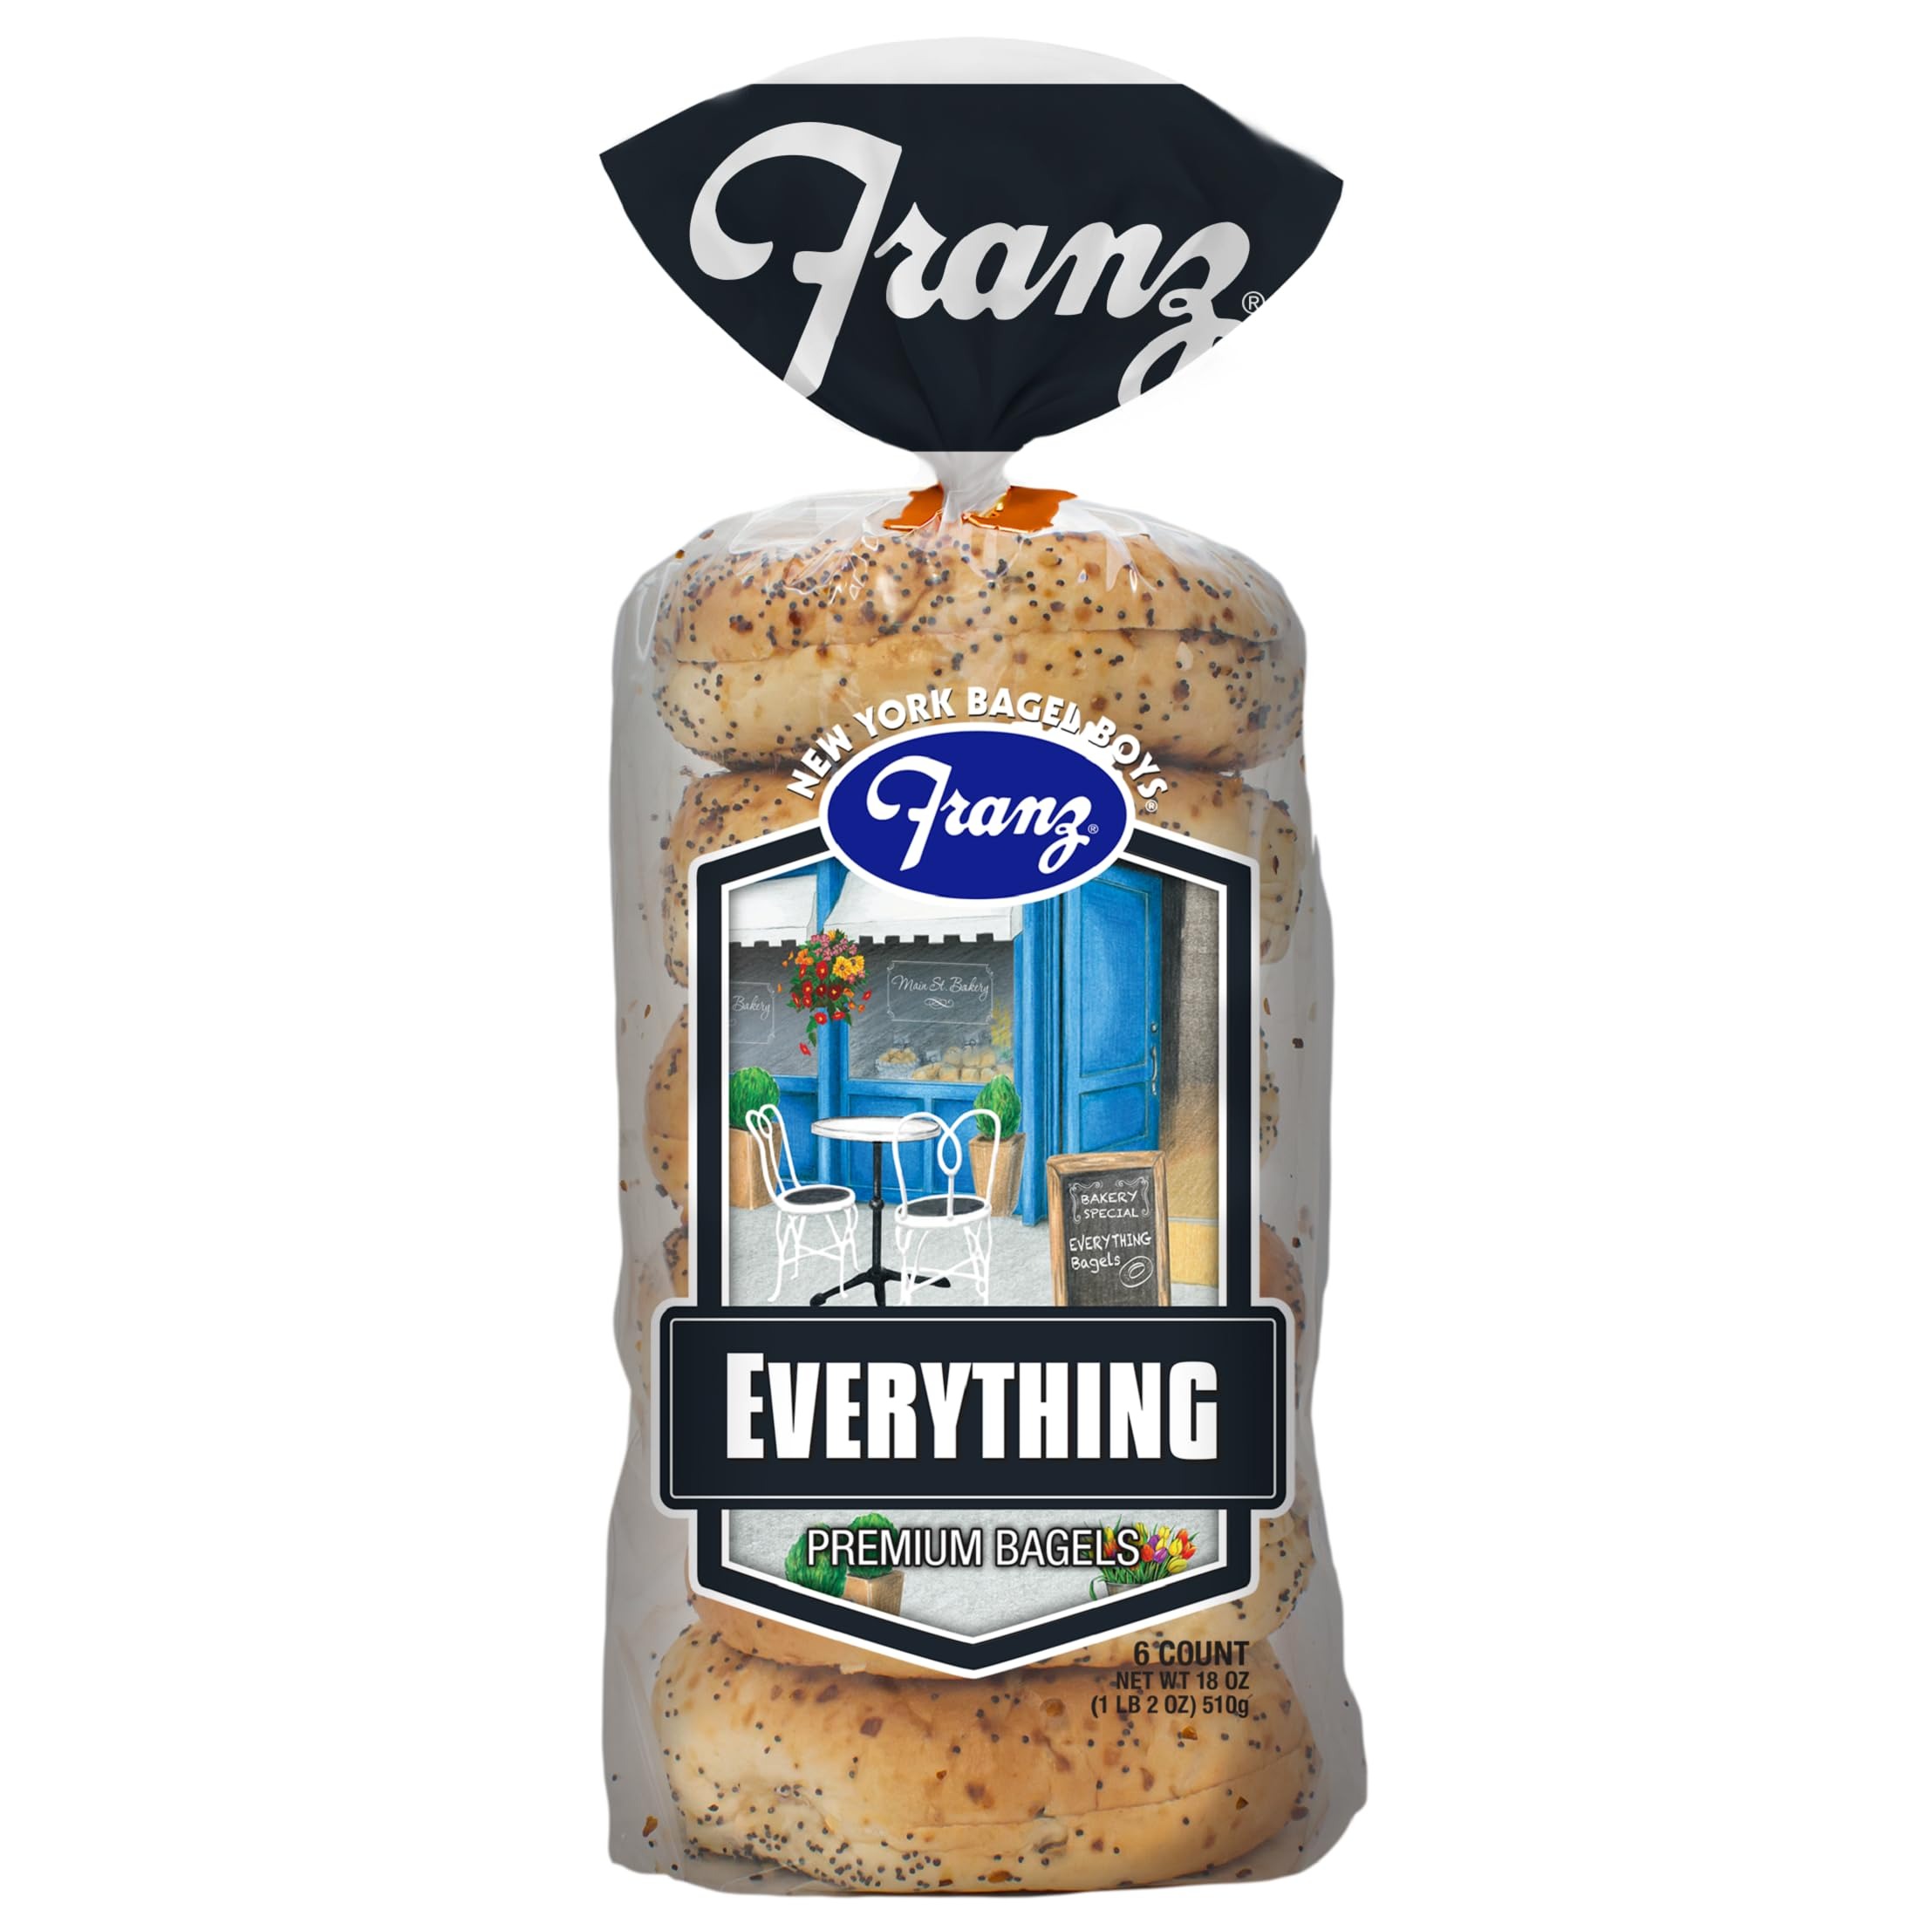
Item Name: Franz, Soft Everything Bagels, 6ct, 18oz
Bullet Point 1: Franz Everything Bagels are a great low fat option to give you energy for your day
Bullet Point 2: Soft and sliced and covered with great tasting seeds and spices, they’re ready for your toaster or to eat on the go!
Bullet Point 3: 8 grams of protein per bagel
Bullet Point 4: Our Franz Everything Bagel is free from artificial colors or dyes, contains no high fructose corn syrup, partially hydrogenated oils and has 0 grams trans fat
Bullet Point 5: Franz bagels are available in many varieties including Original (Plain), Cinnamon/Raisin, Everything, Great Seed, Onion, and Blueberry!
Value: 18.0
Unit: Ounce

Price: 2.985